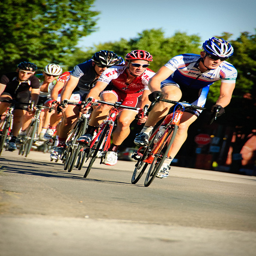
a group of people riding bikes down the road
The bikers are lined up racing to the finish.
a line of bicyclists on a bicycle ride
a number of people riding bikes near one another
A bicycle race with many bicycles riding in a line.